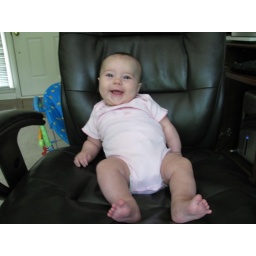
in office chair